Tada Station (Tochigi)

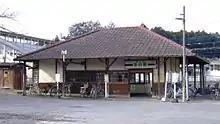
The original station building in January 2007

Tada Station opened on 20 March 1894. From 1 September 1973, the station became unstaffed. The original station building was replaced by a modern prefabricated structure in October 2007.